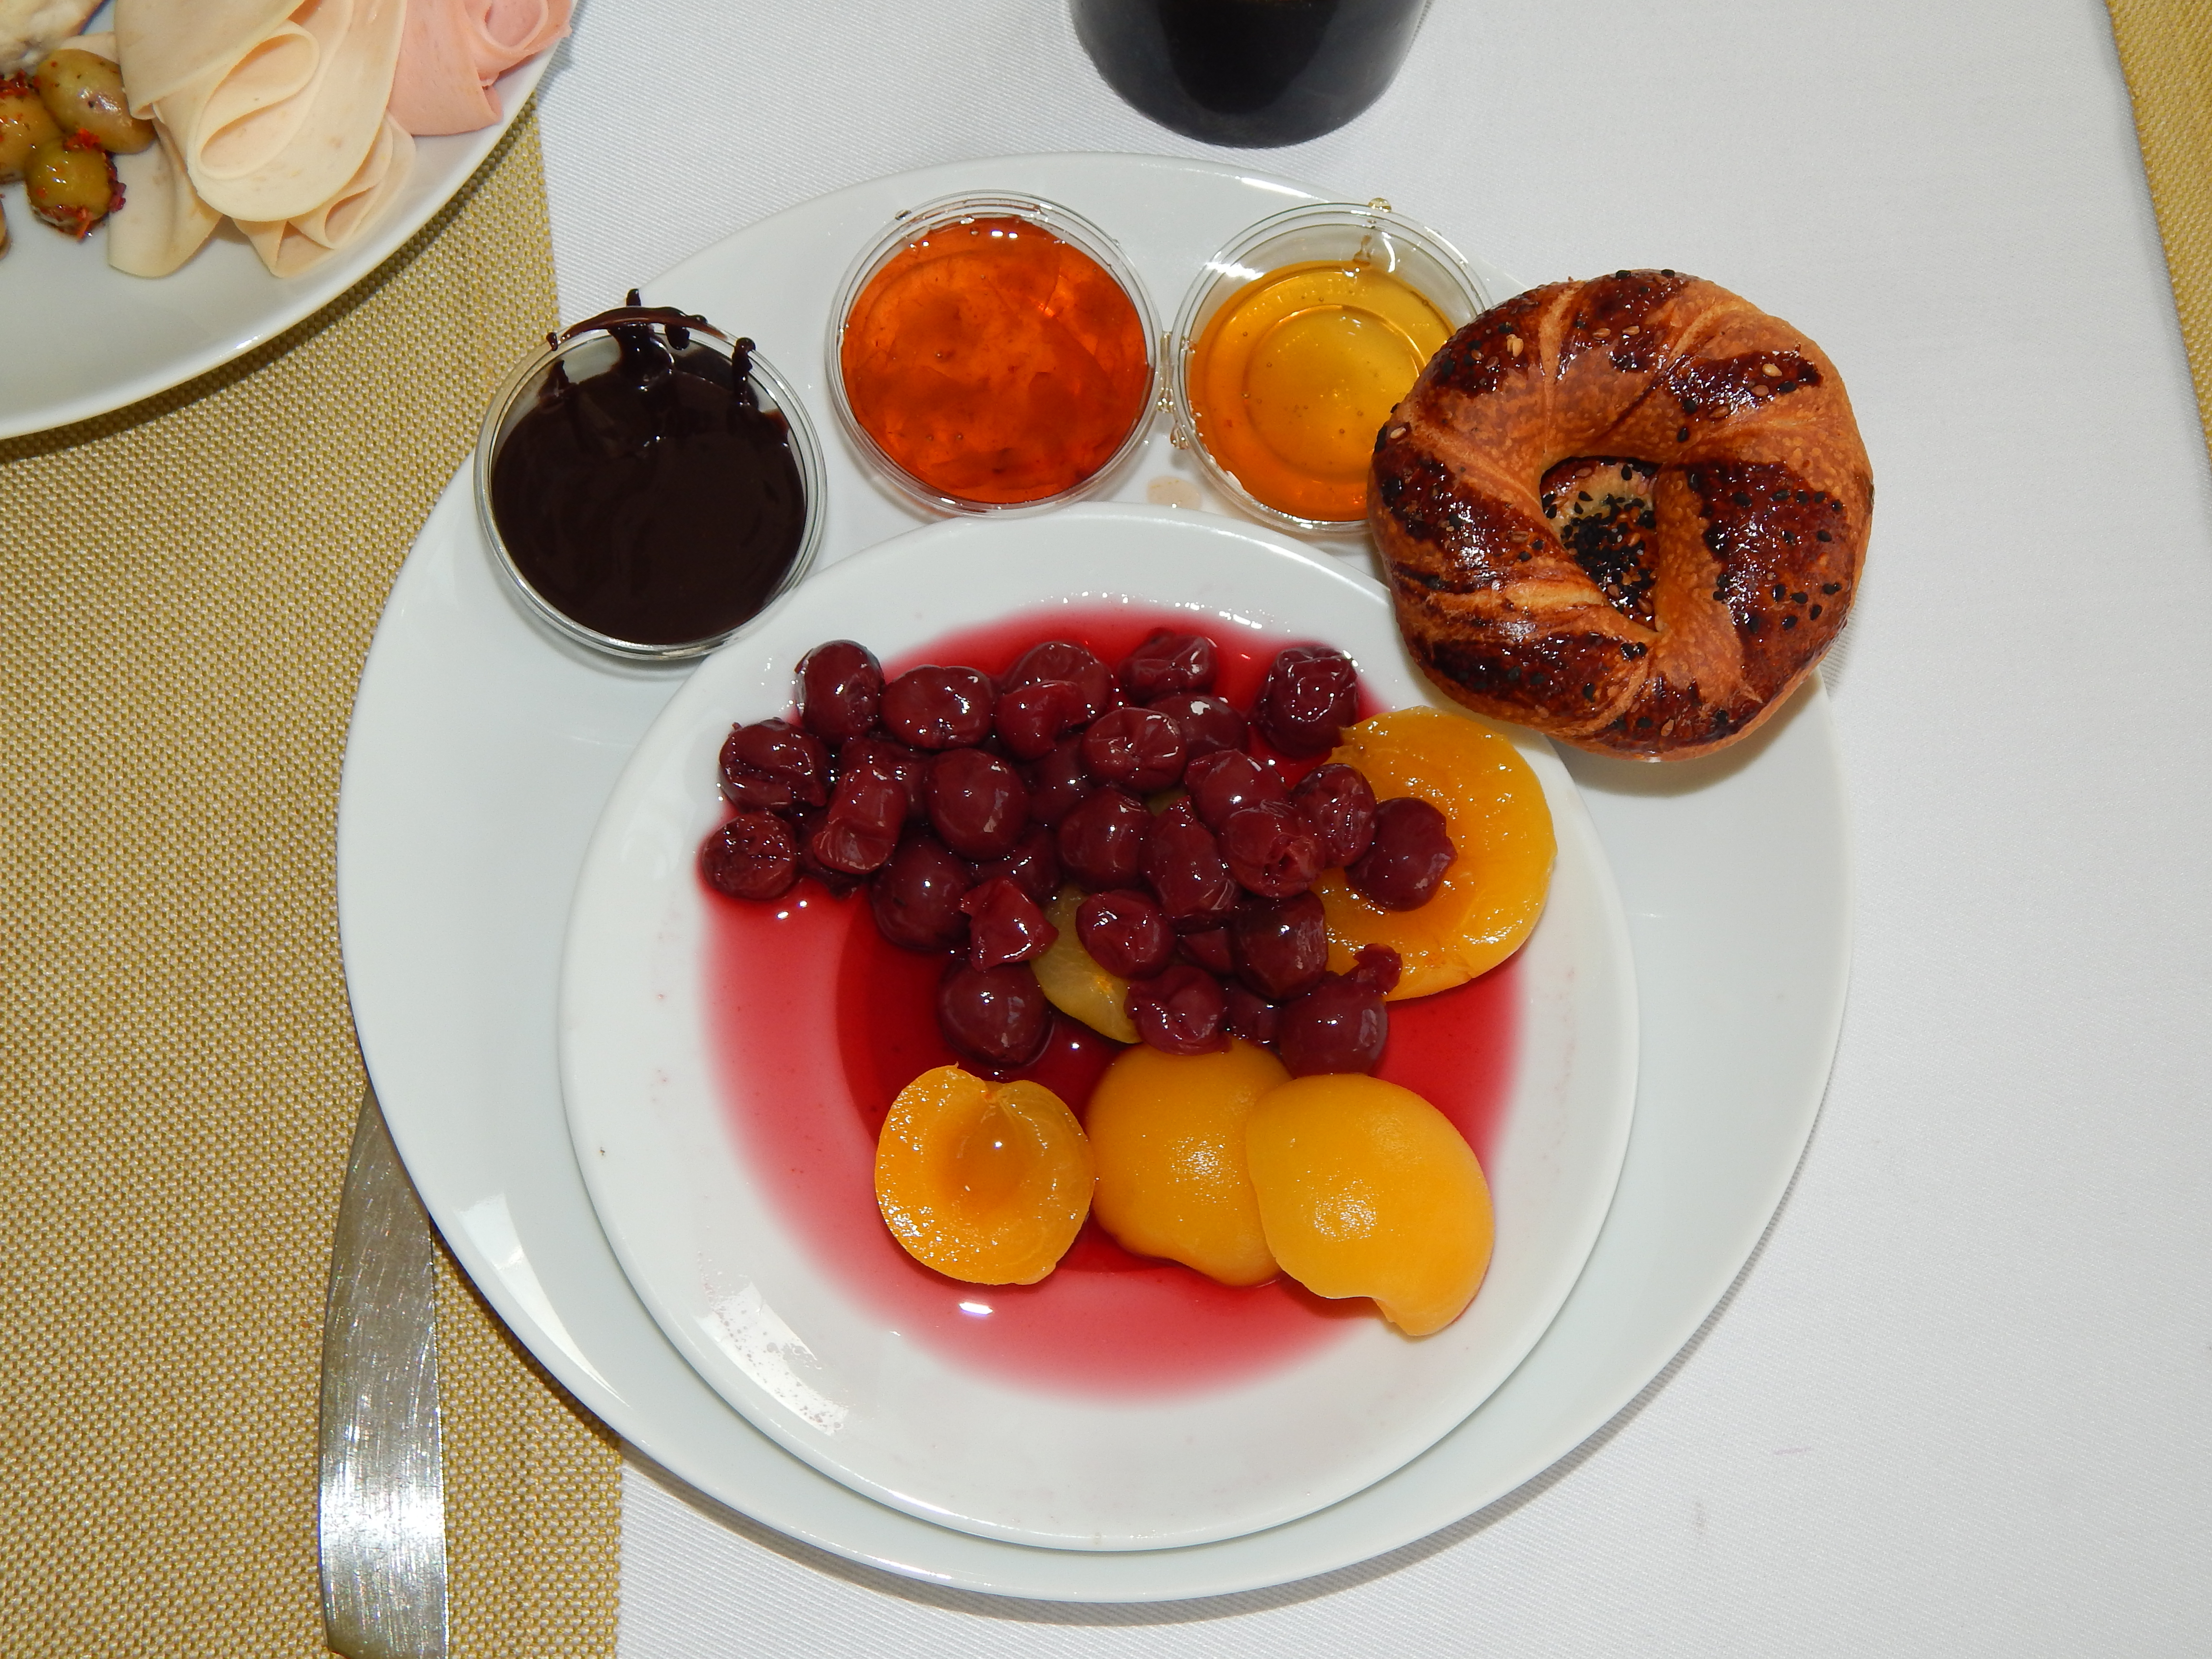
cuisine, food, breakfast, pizza, restaurant, traditional, delicious, sweet, cheese, background, beautiful, white, eat, dinner, plate, lunch, healthy, hot, table, dessert, meal, brunch, full breakfast, fruit, dish